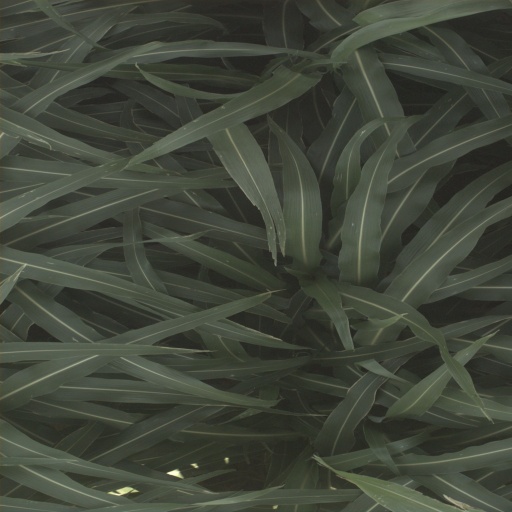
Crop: sorghum